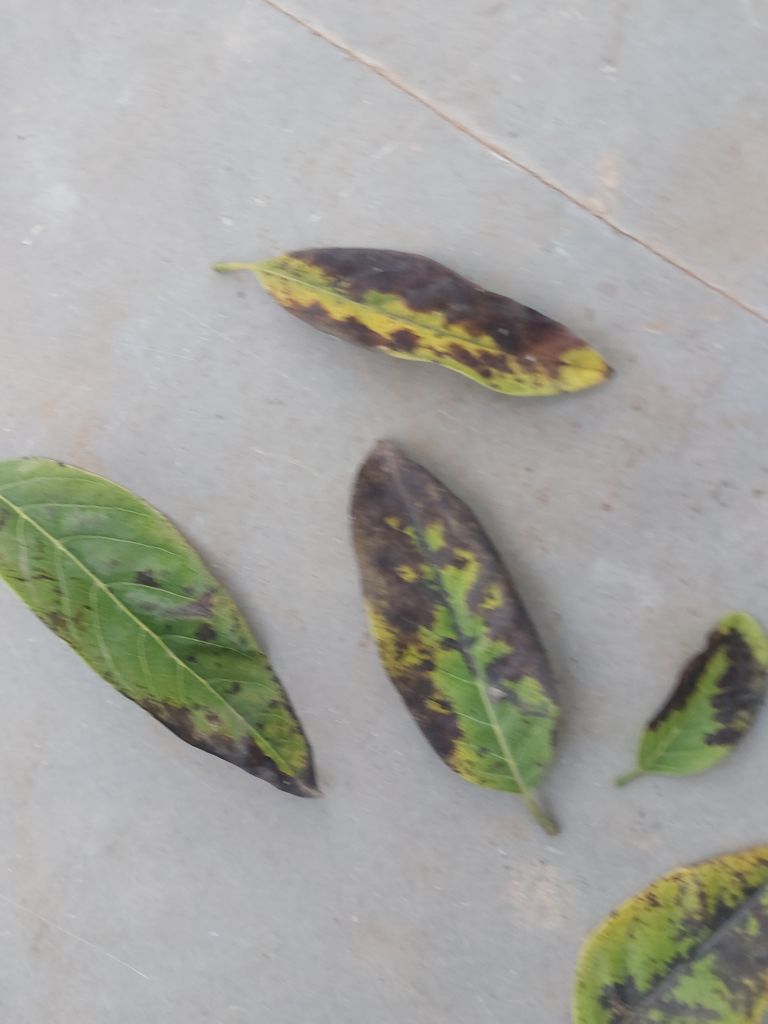
Disease label: Leaf spot on Leaves